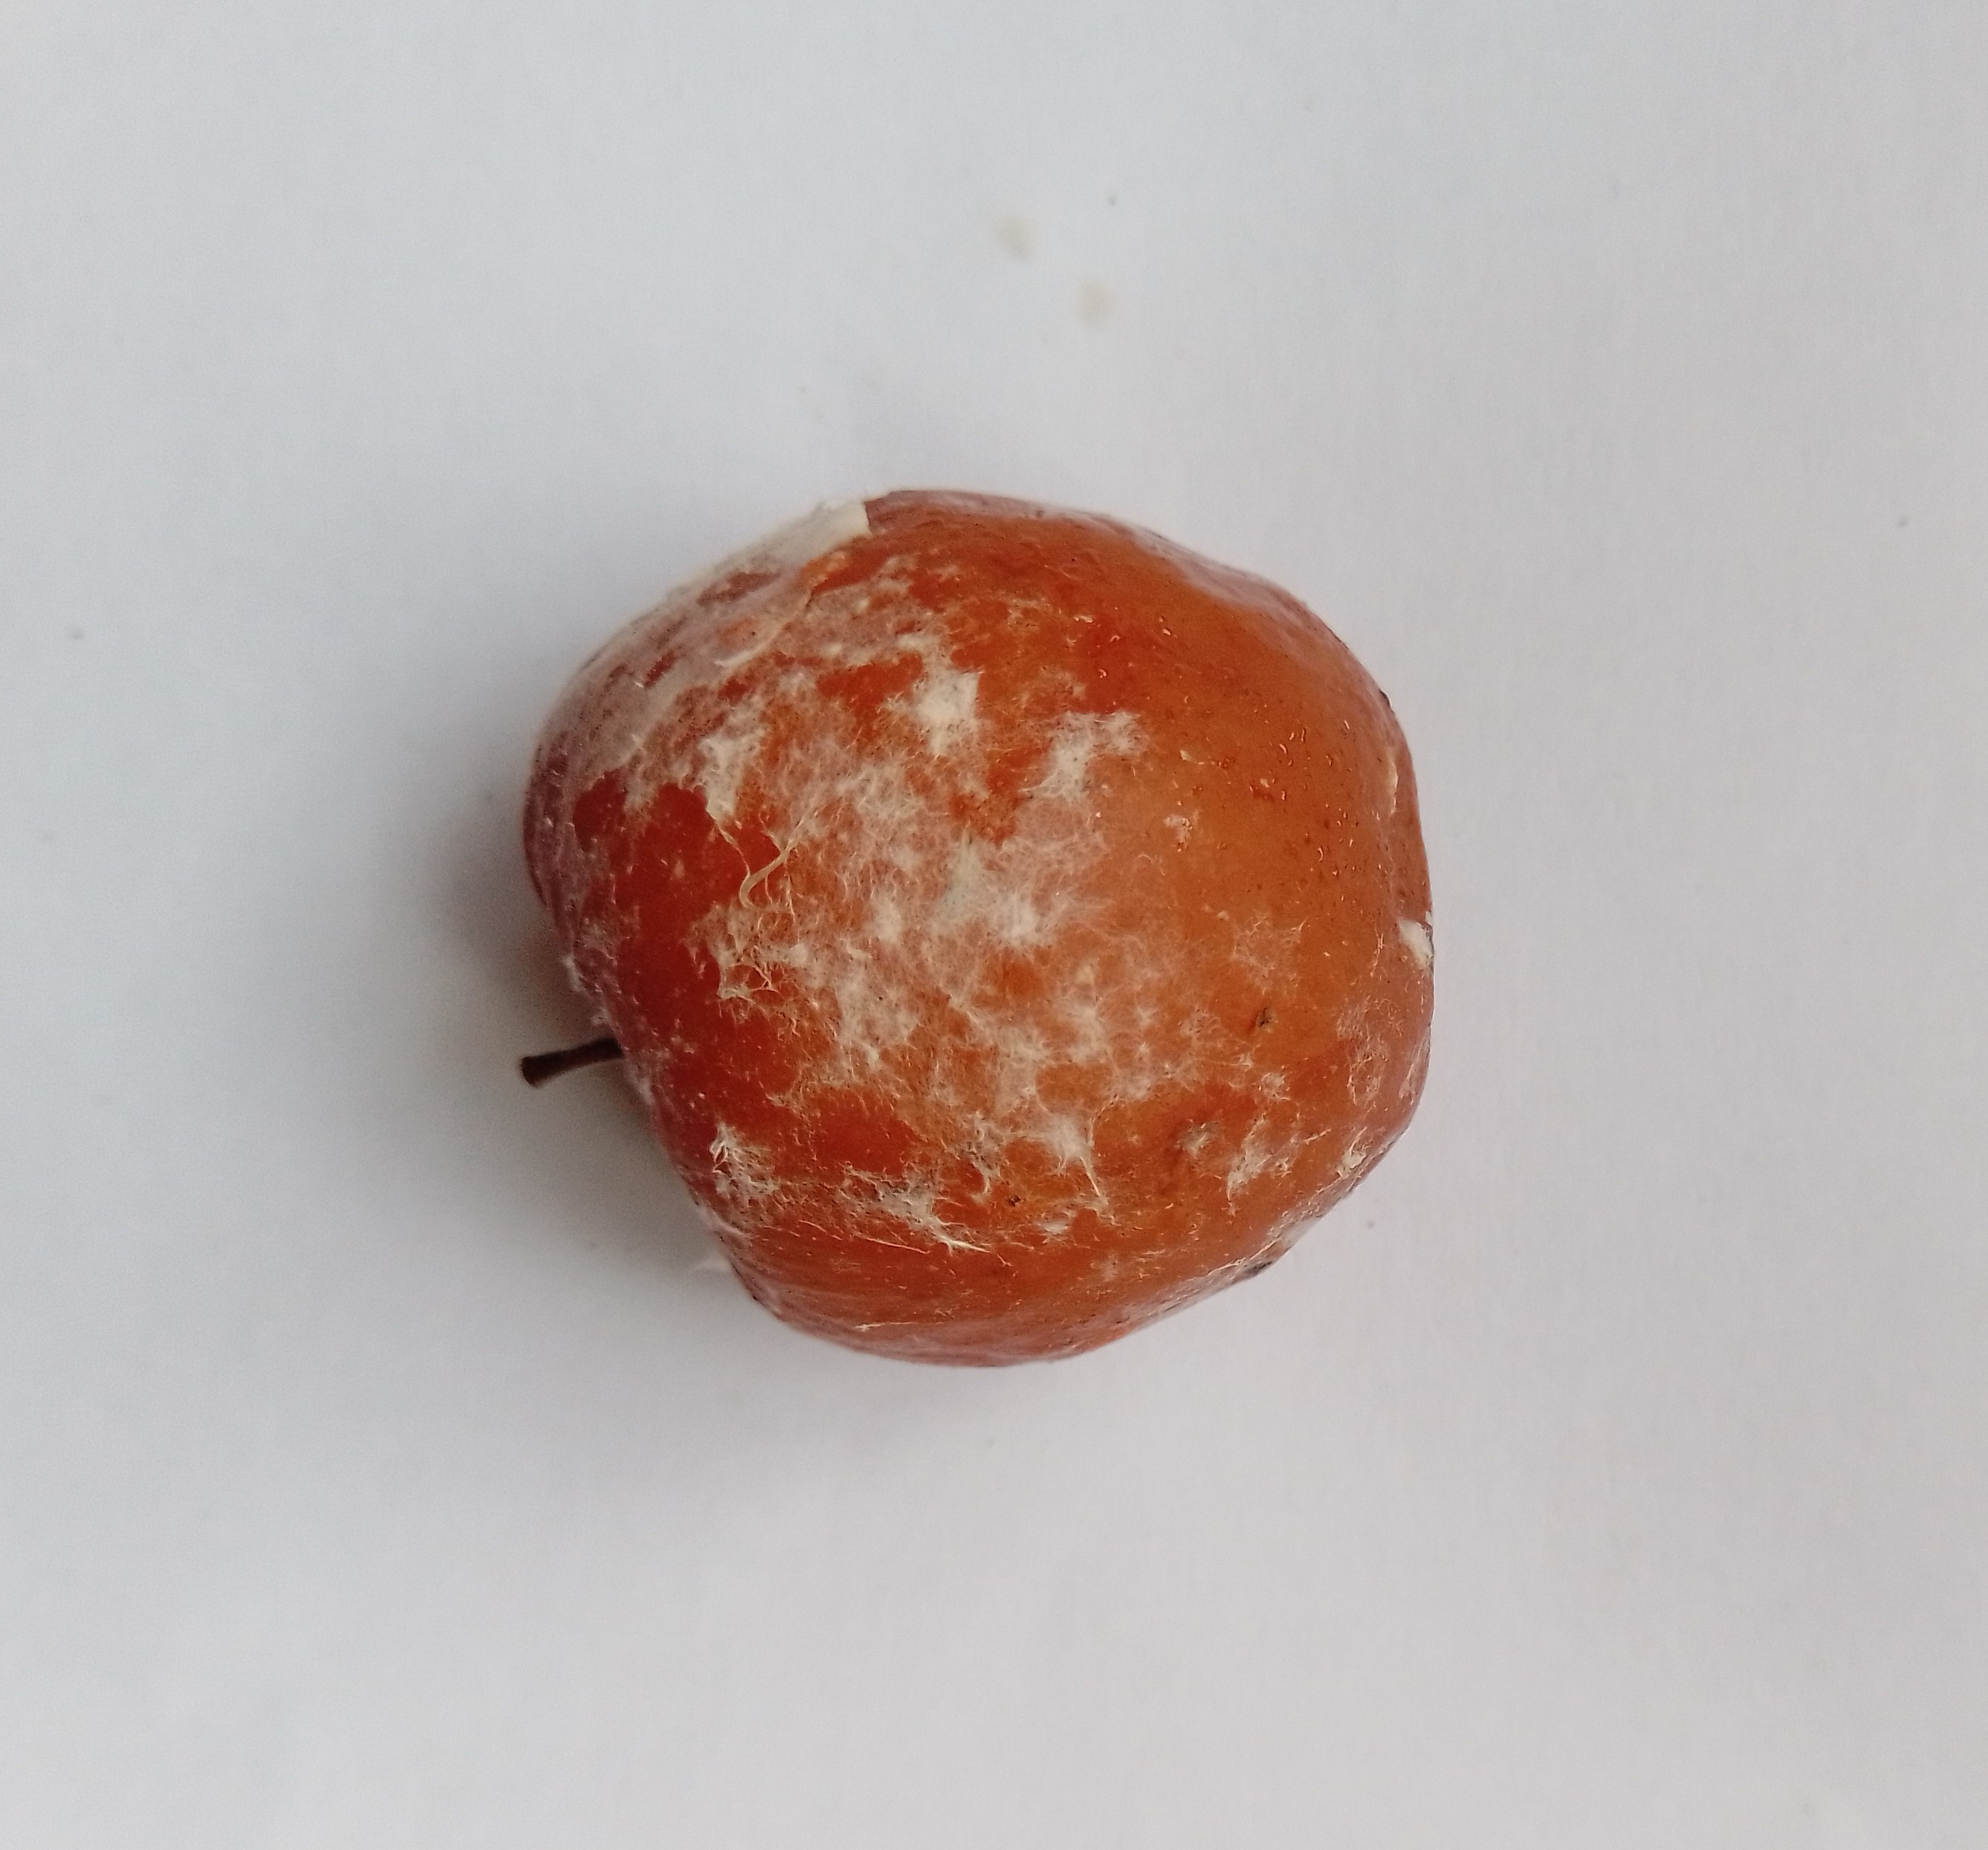
Fruit: jujube
Condition: rotten